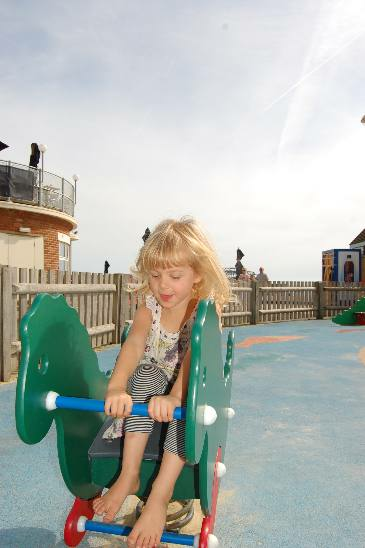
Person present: Yes